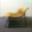
Label: couch